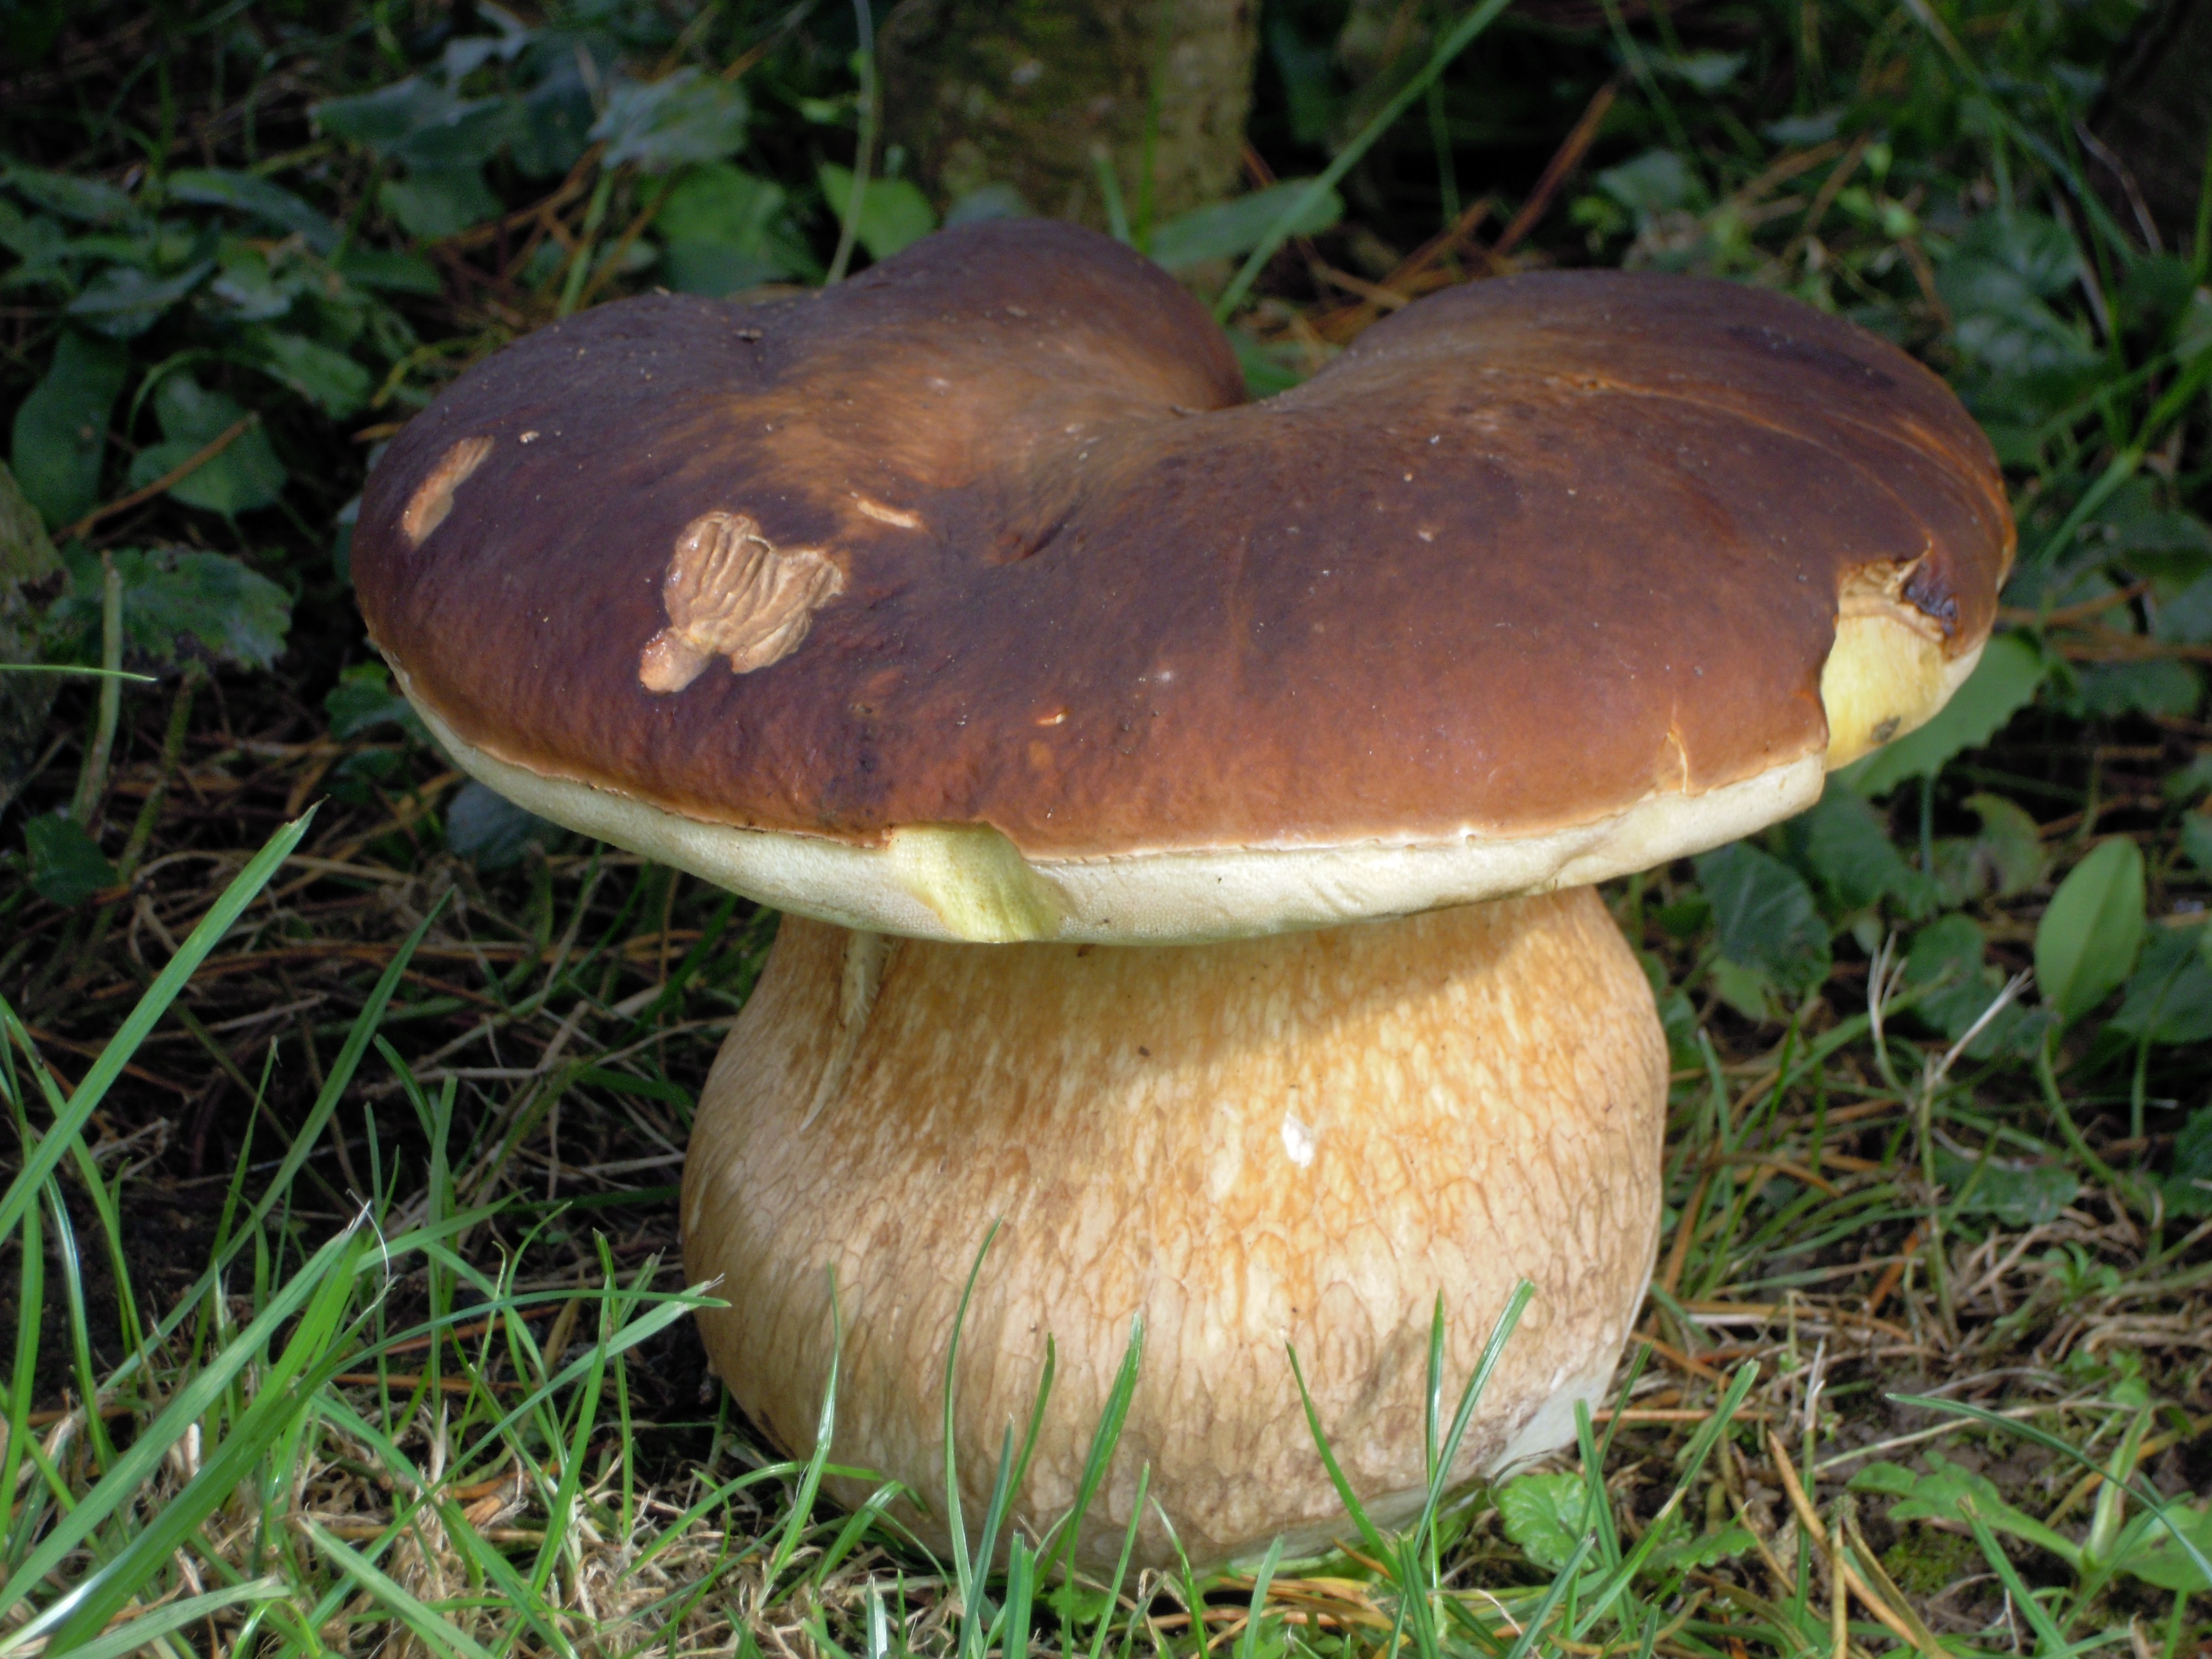
nature, forest, mushroom, fauna, fungus, mushrooms, agaric, bolete, agaricus, matsutake, oyster mushroom, edible mushroom, medicinal mushroom, agaricomycetes, agaricaceae, champignon mushroom, penny bun, pleurotus eryngii